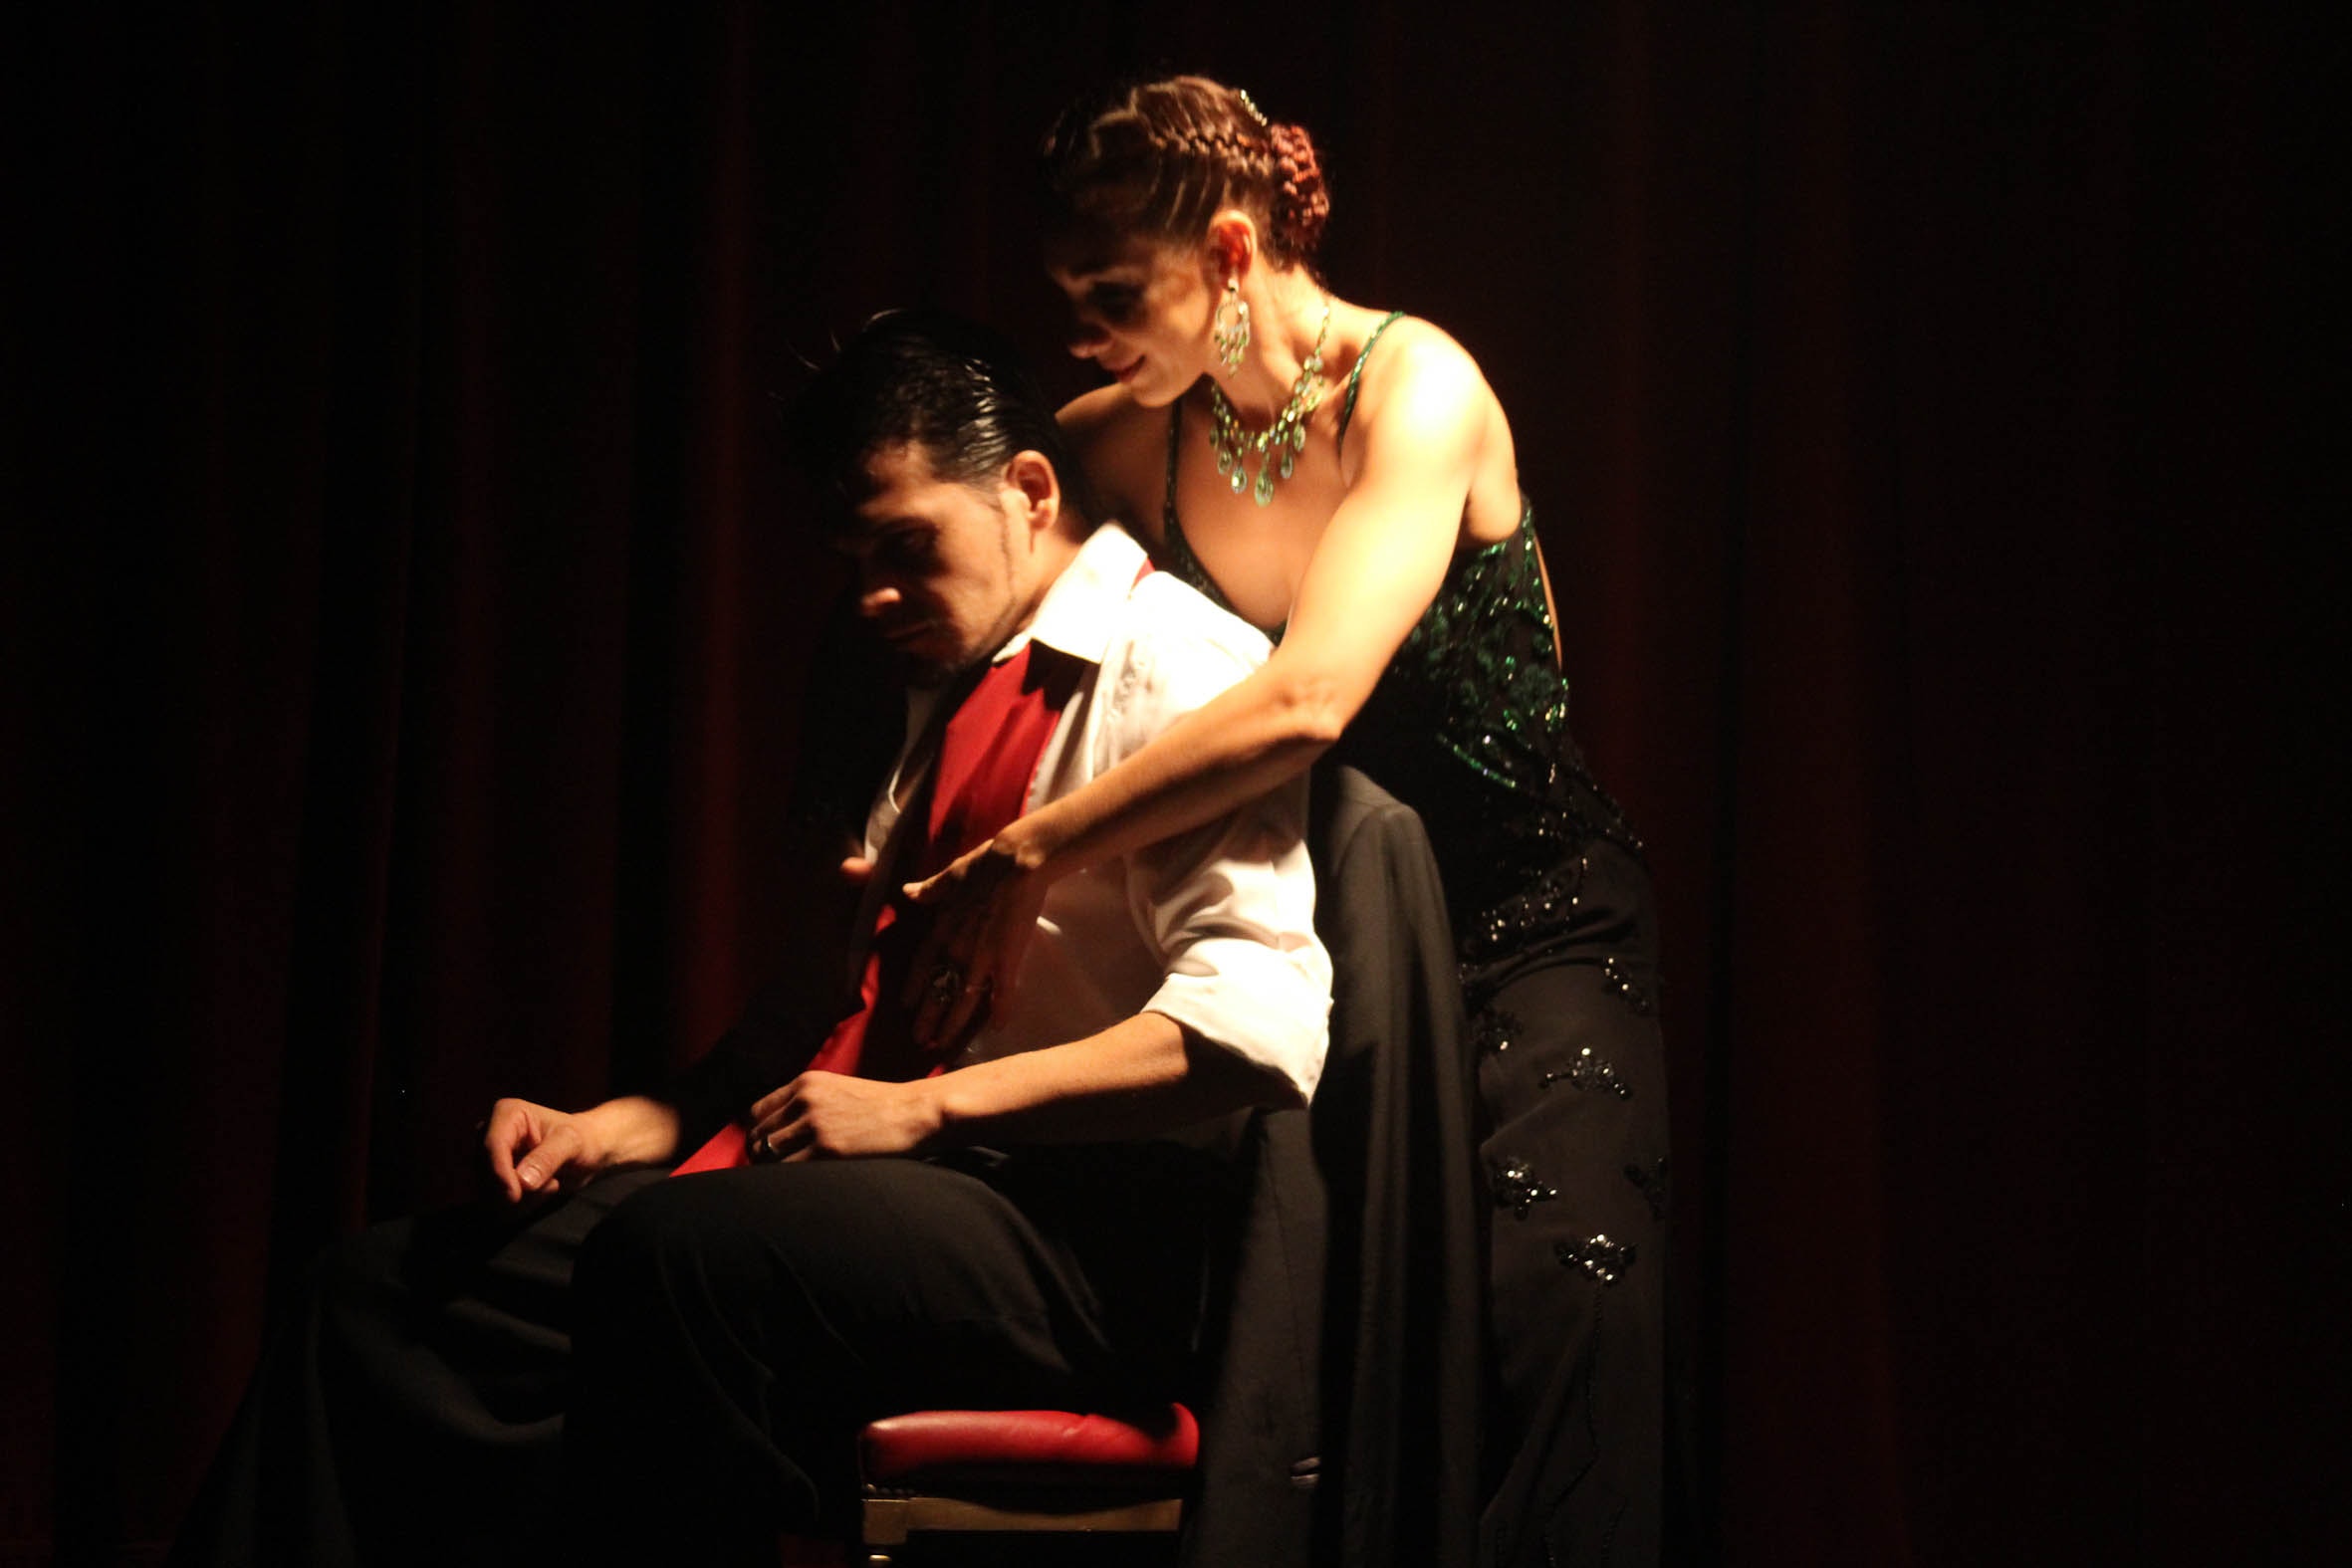
entertainment, performance, performing arts, event, performance art, heater, scene, stage, human body, theatre, acting, drama, dance, Talent show